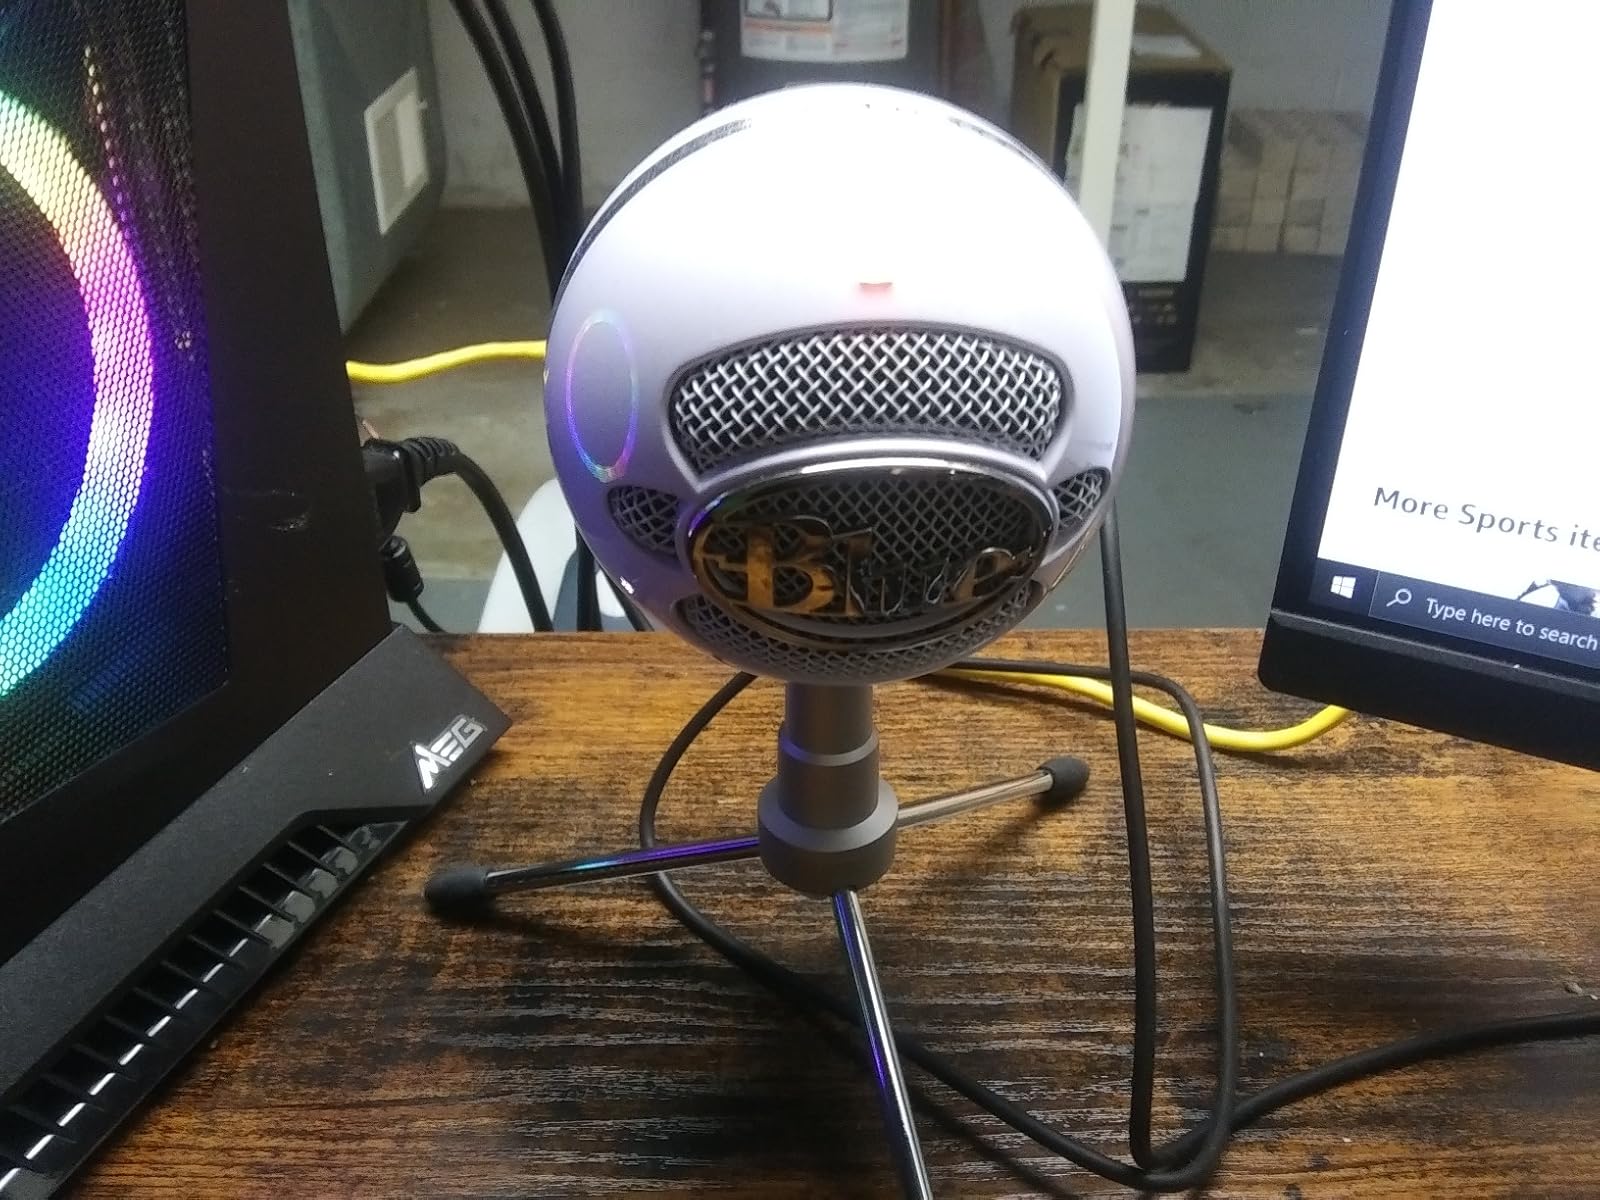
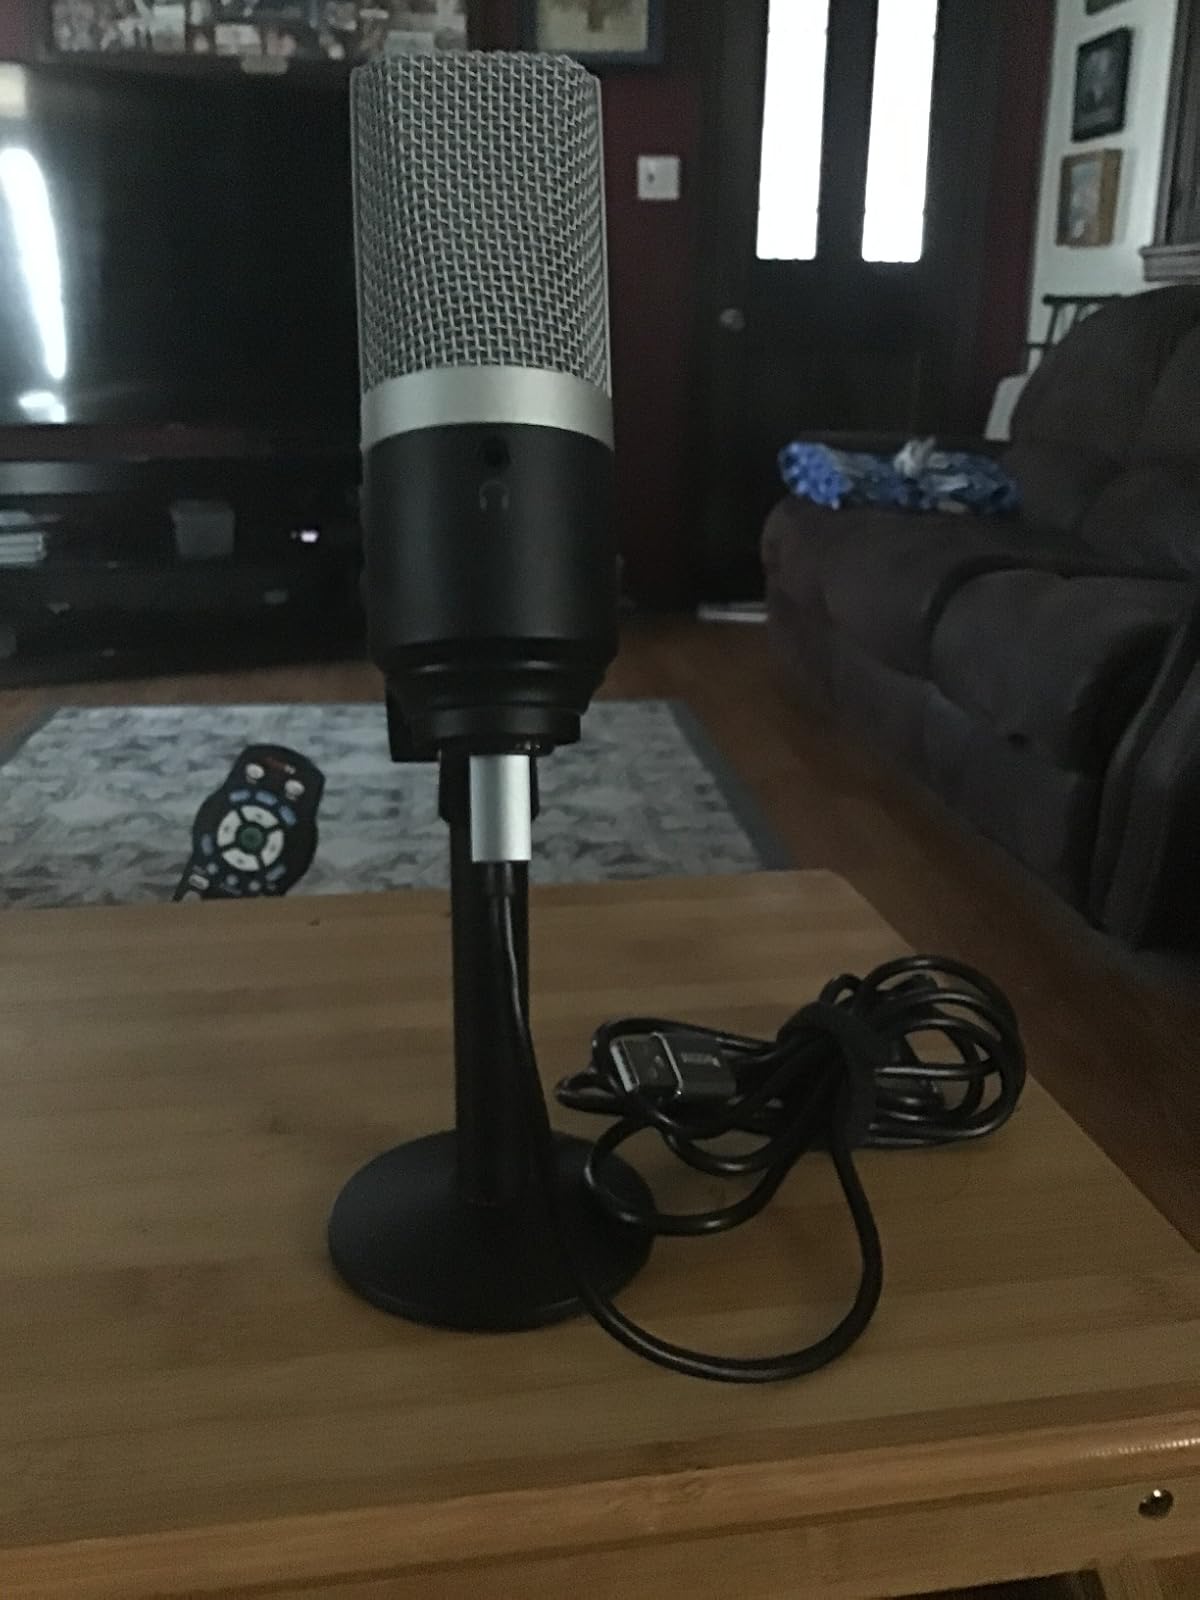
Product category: microphone
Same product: no